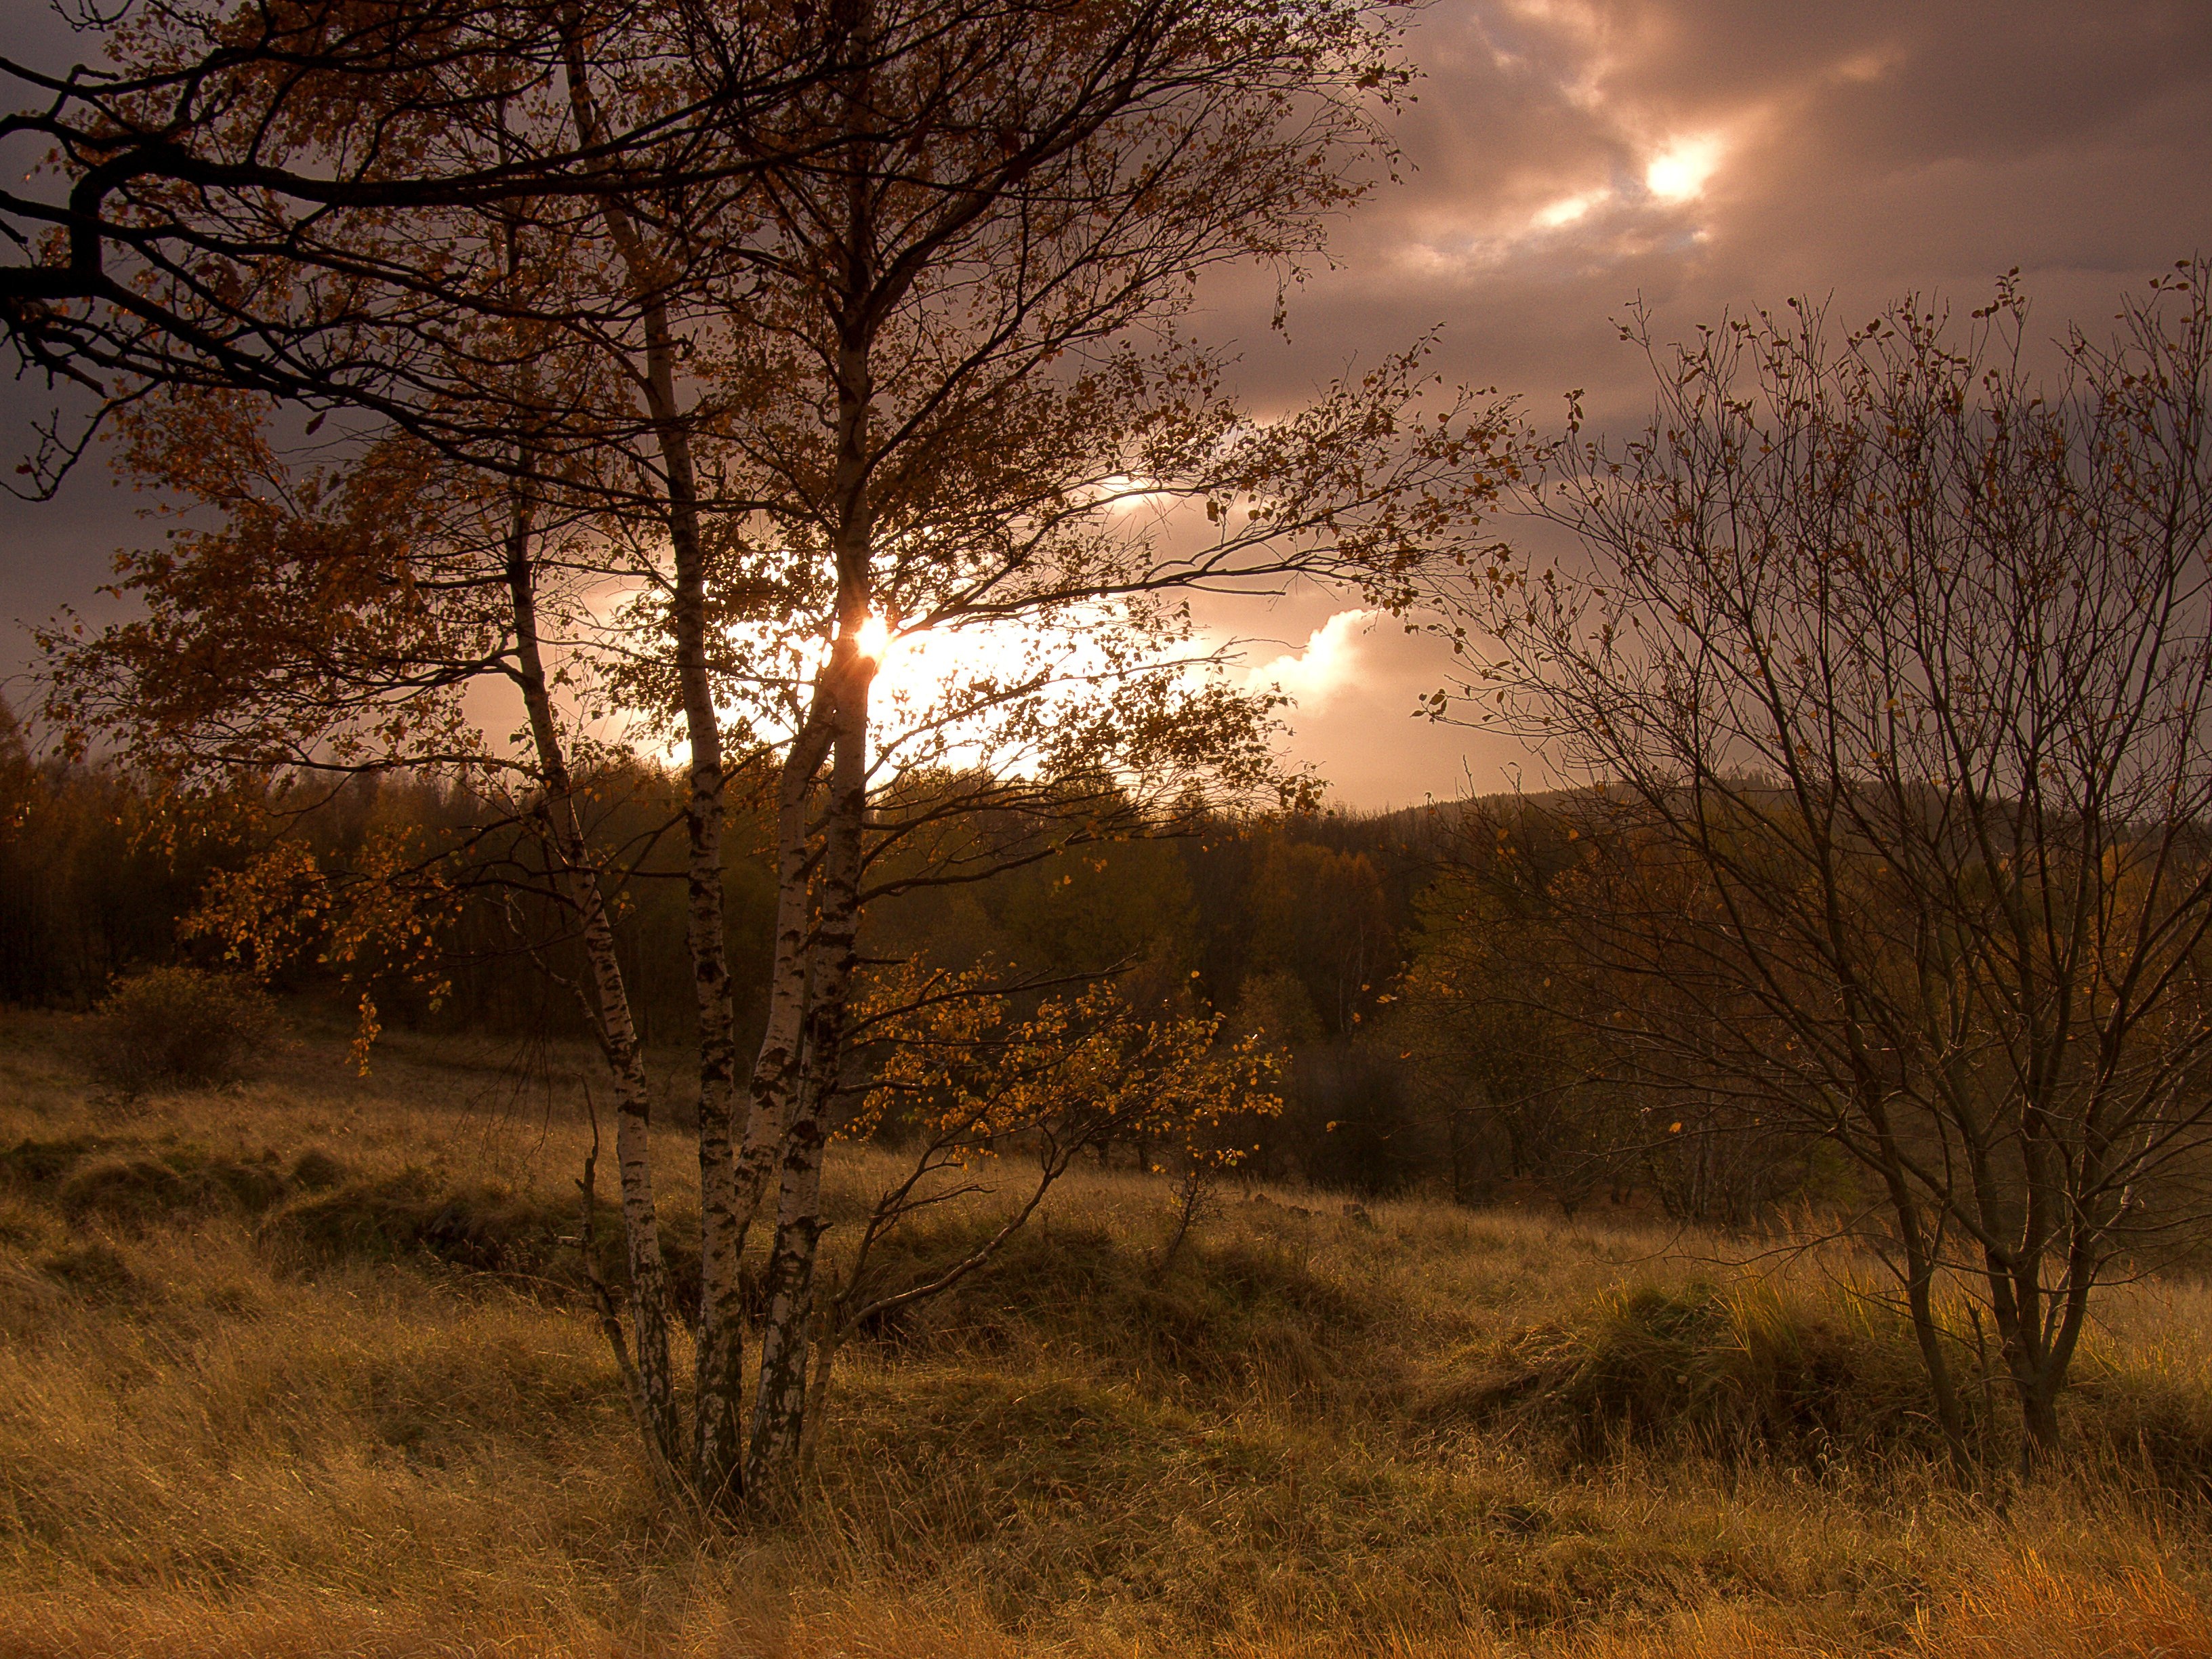
landscape, tree, nature, branch, winter, plant, sky, sunrise, sunset, mist, prairie, sunlight, morning, leaf, flower, dawn, dusk, evening, autumn, season, savanna, west, drama, woodland, rural area, babiny, natural environment, atmospheric phenomenon, woody plant